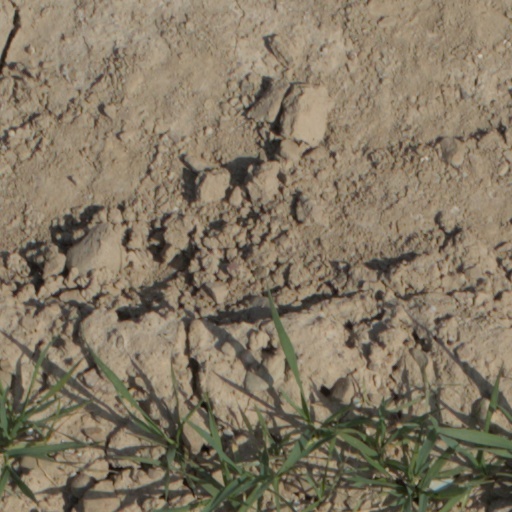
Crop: wheat